Fred G. Johnson

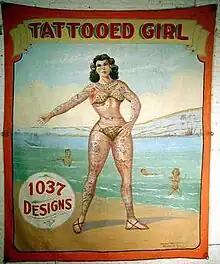
"Tattooed Girl" by Johnson

Fred G. Johnson (January 1892, Chicago, Illinois – 11 May 1990, Sun City, Arizona) was a prolific sideshow banner artist whose career spanned 65 years. His banner paintings were displayed at the Chicago World's Fair of 1933, called "A Century of Progress", and by circuses such as Ringling Brothers, Barnum & Bailey, and Clyde Beatty. He has been called the "Picasso" of circus art.